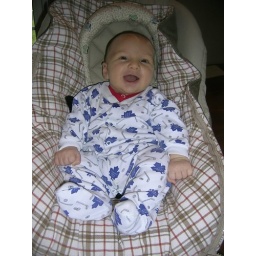
Happy Baby loves hanging out in the car seat